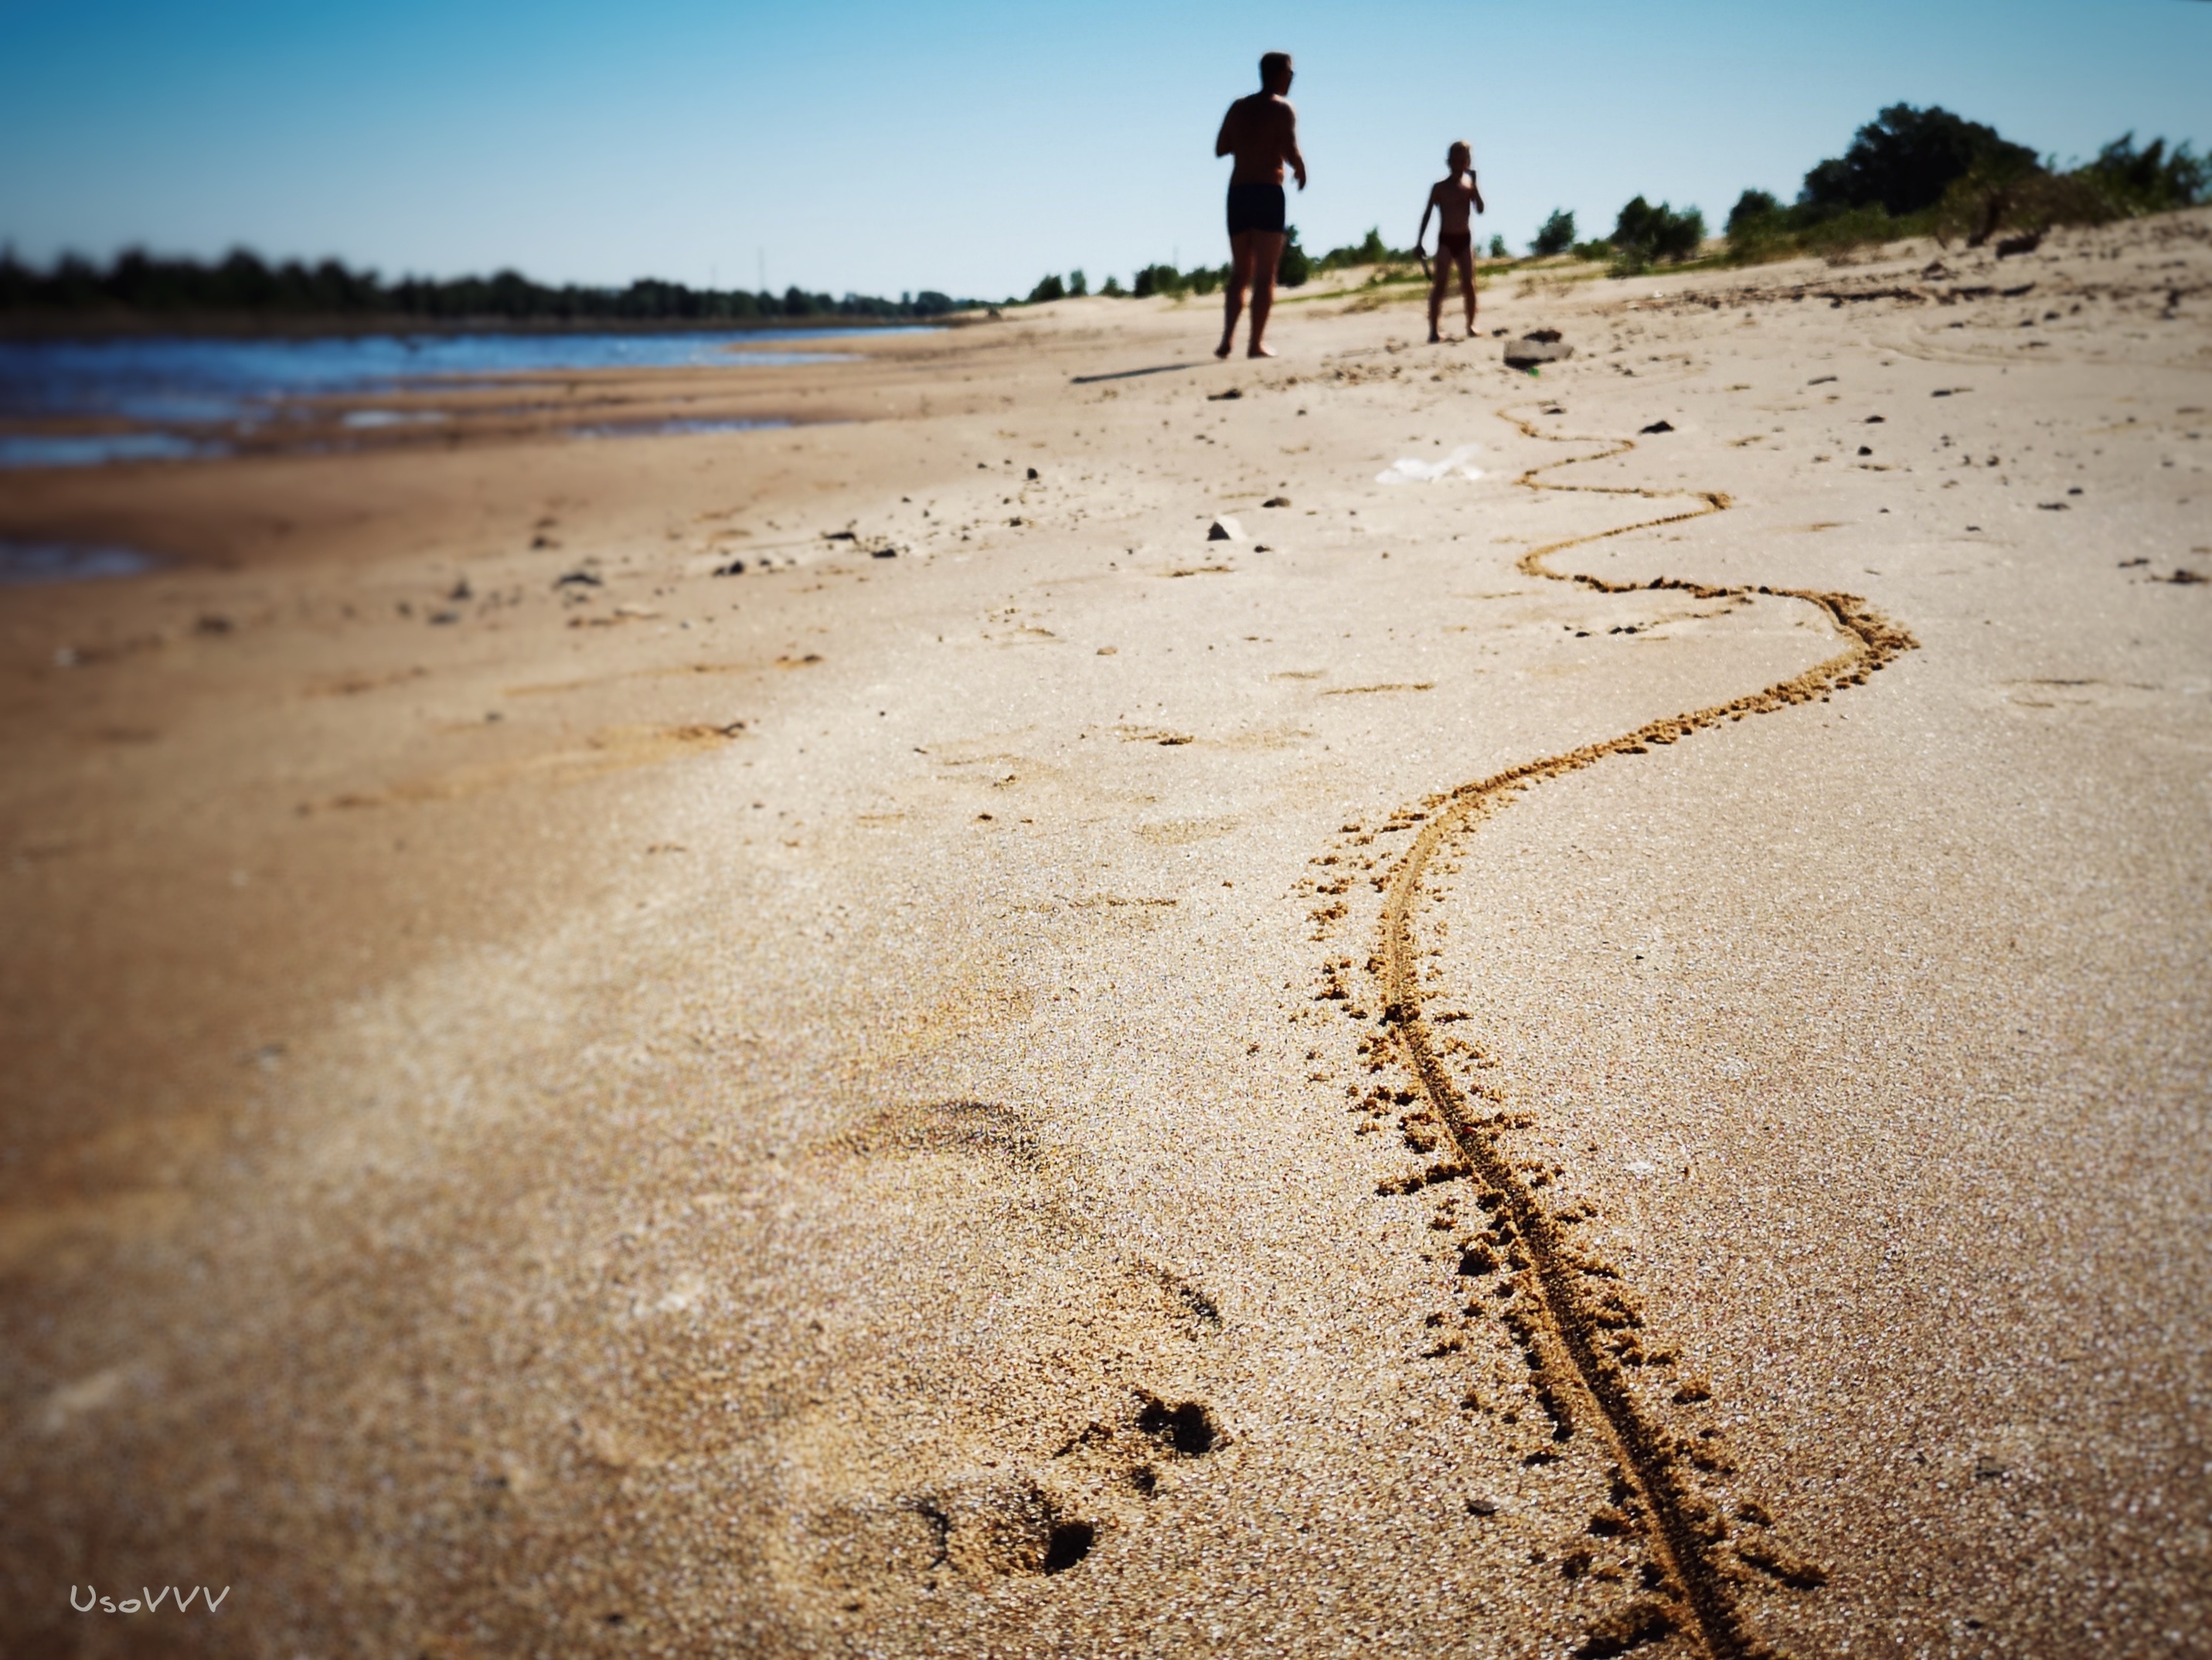
father and son, shore, sky, beach, sand, sea, horizon, coast, water, ecoregion, vacation, mudflat, ocean, cloud, footprint